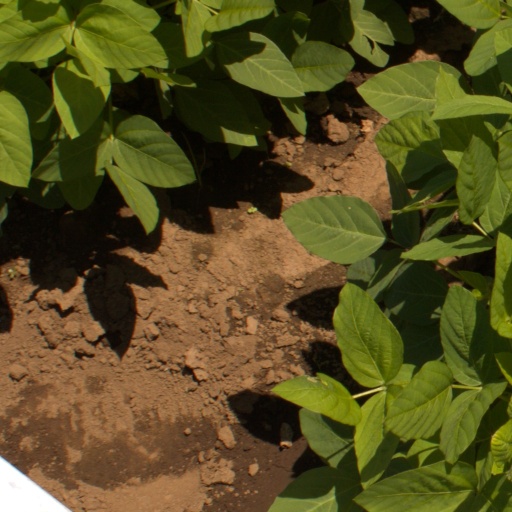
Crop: soybean